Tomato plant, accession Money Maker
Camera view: tilt-top (135 deg); turntable rotation: 30 degrees
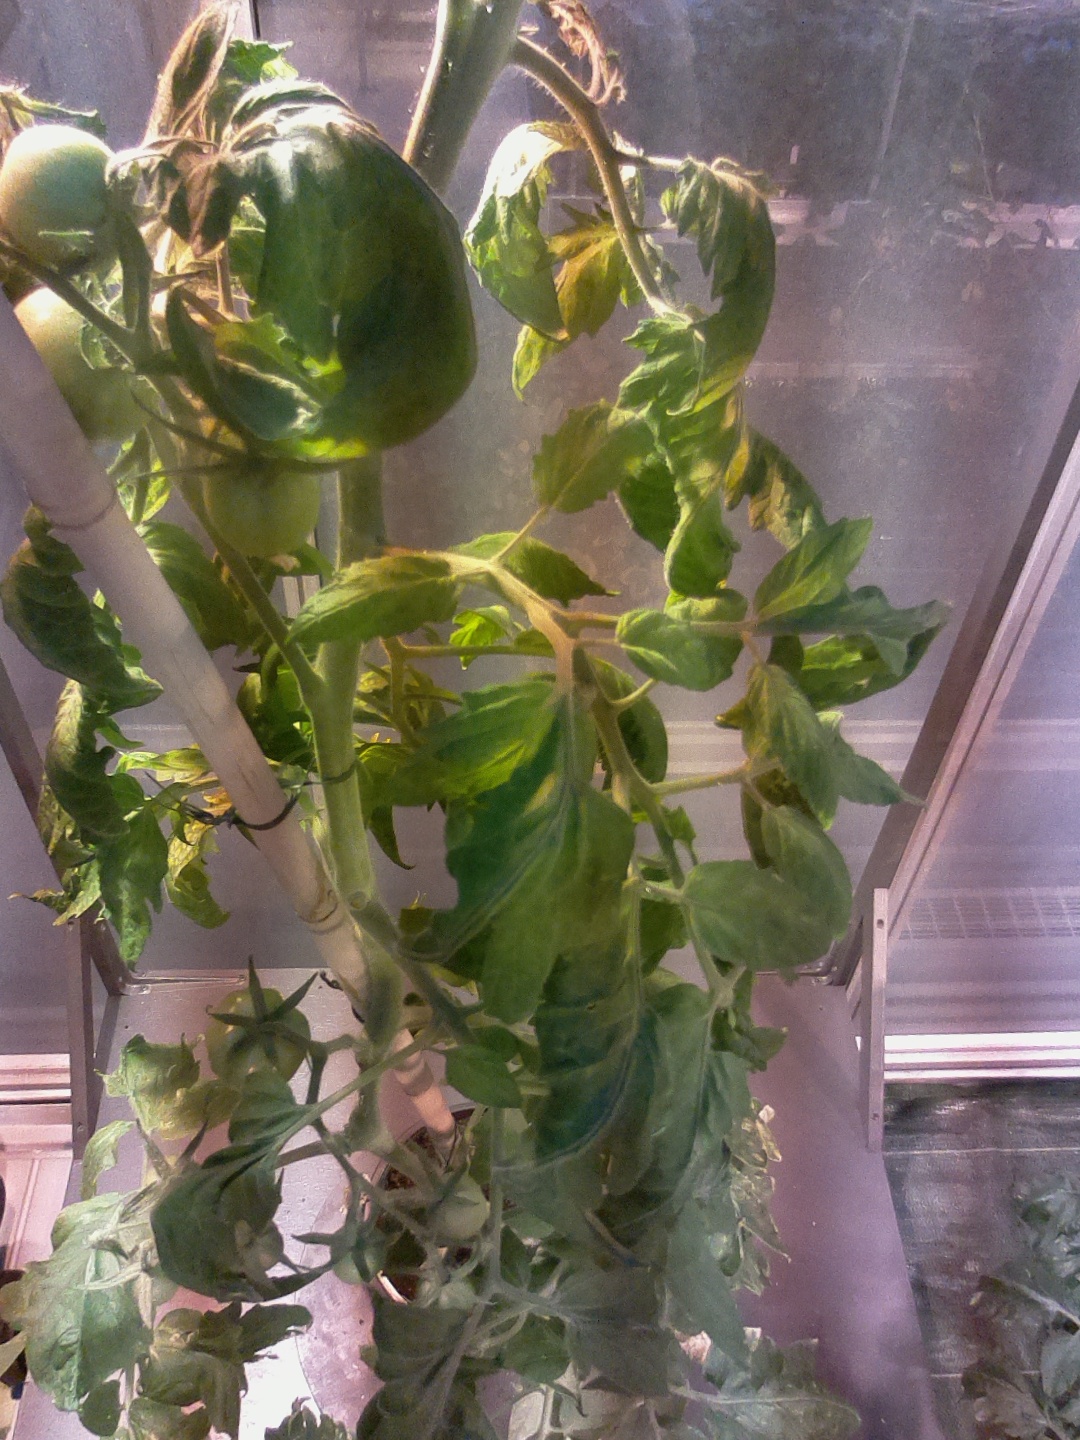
BBCH growth stage 73: 30%-40% of final fruit size